Charles D. Brown

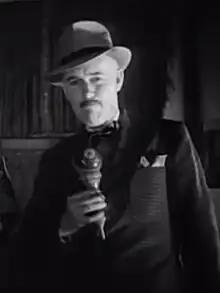
Brown in "Algiers" (1947)

Born in Council Bluffs, Iowa, Brown wrote and directed a single short film in 1914. As an actor, he appeared in more than 100 films, stretching from 1921 through his death in 1948. His parallel career on the Broadway stage spanned 1911 through 1937.